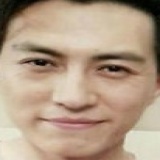
diễn viên Cận Đông